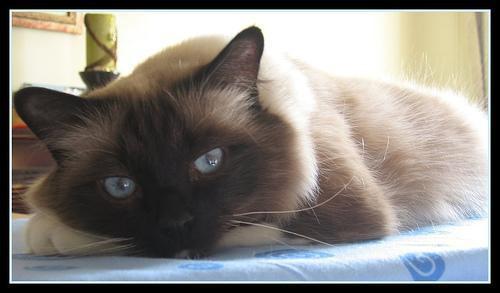
Birman